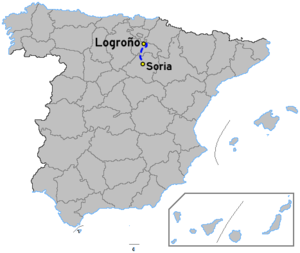
L'autoroute A-13 est une autoroute qui doit relier à long terme Logroño à Soria.